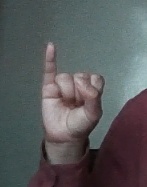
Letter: meem